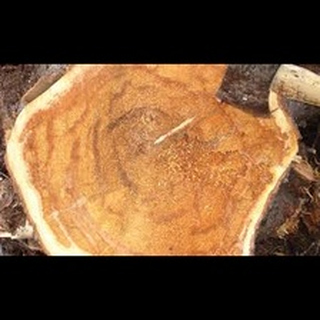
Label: wheat_common_root_rot